Shek Nga Shan

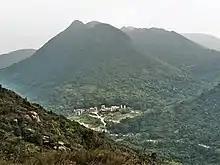
View of Mui Tsz Lam at the foot of Shek Nga Shan.

Shek Nga Shan is a 540 m high hill in Ma On Shan Country Park, Hong Kong.